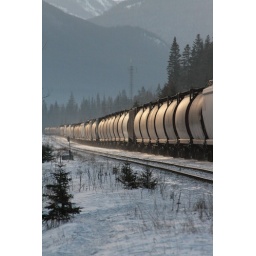
Goods train in Rocky mountains